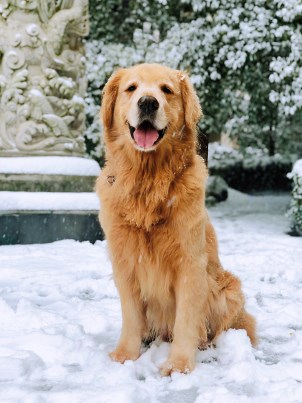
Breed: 5355-n000126-golden_retriever